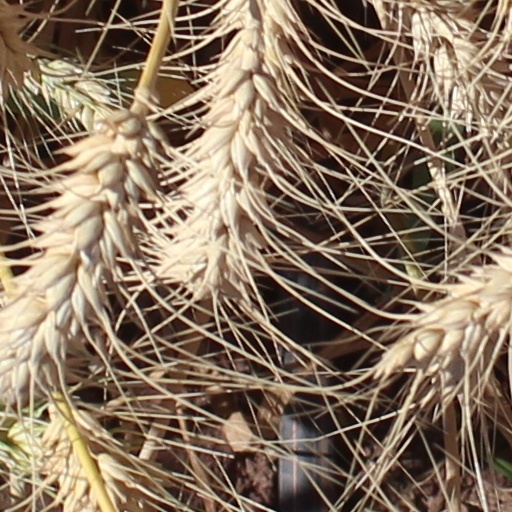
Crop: wheat